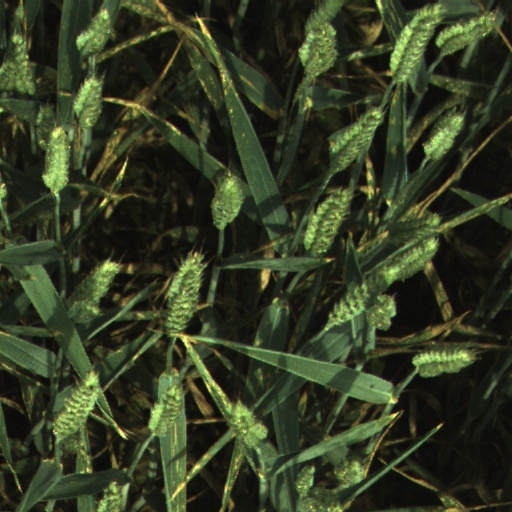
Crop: wheat